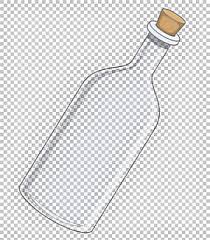
Waste category: glass